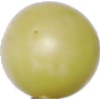
Label: Grape White 2